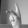
ASL letter: K